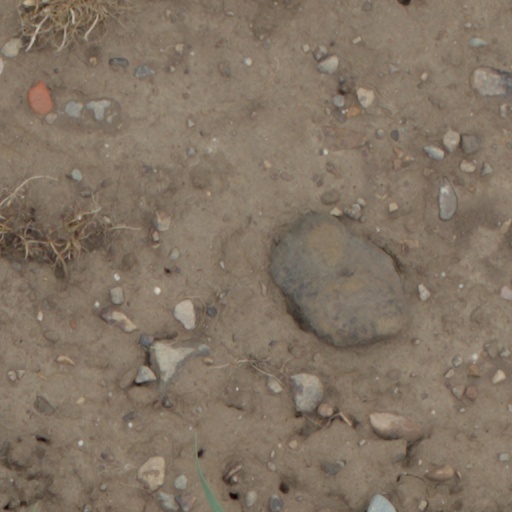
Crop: wheat